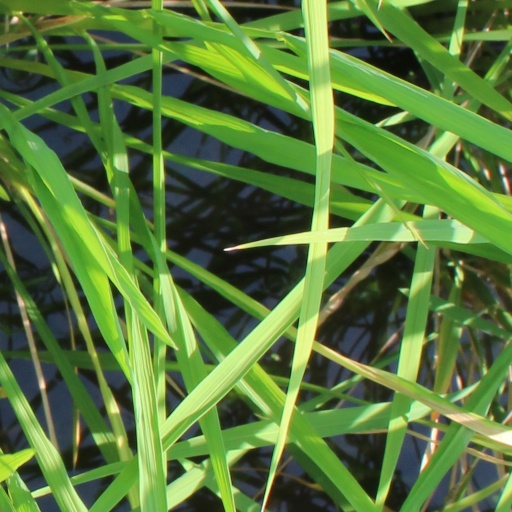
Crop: rice